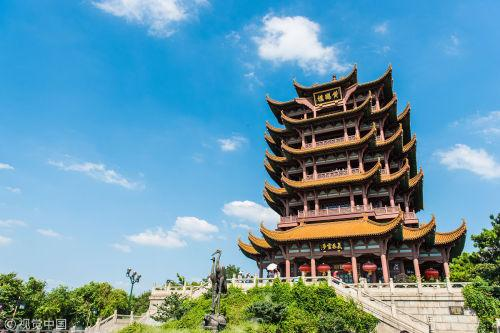
地标名称：黄鹤楼
所在城市：武汉市·武昌区